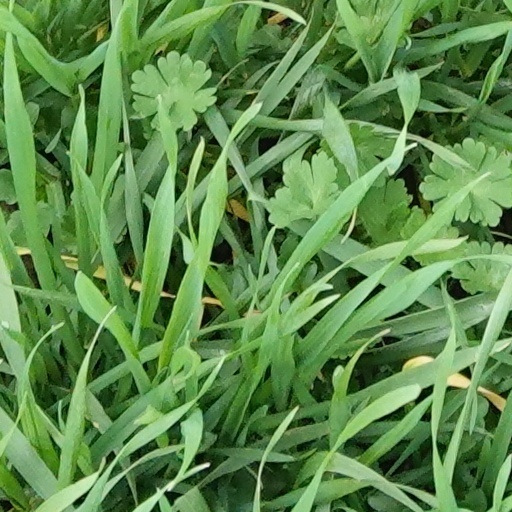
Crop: wheat